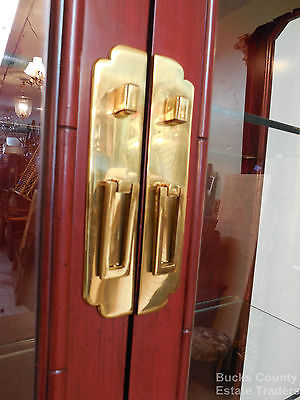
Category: cabinet